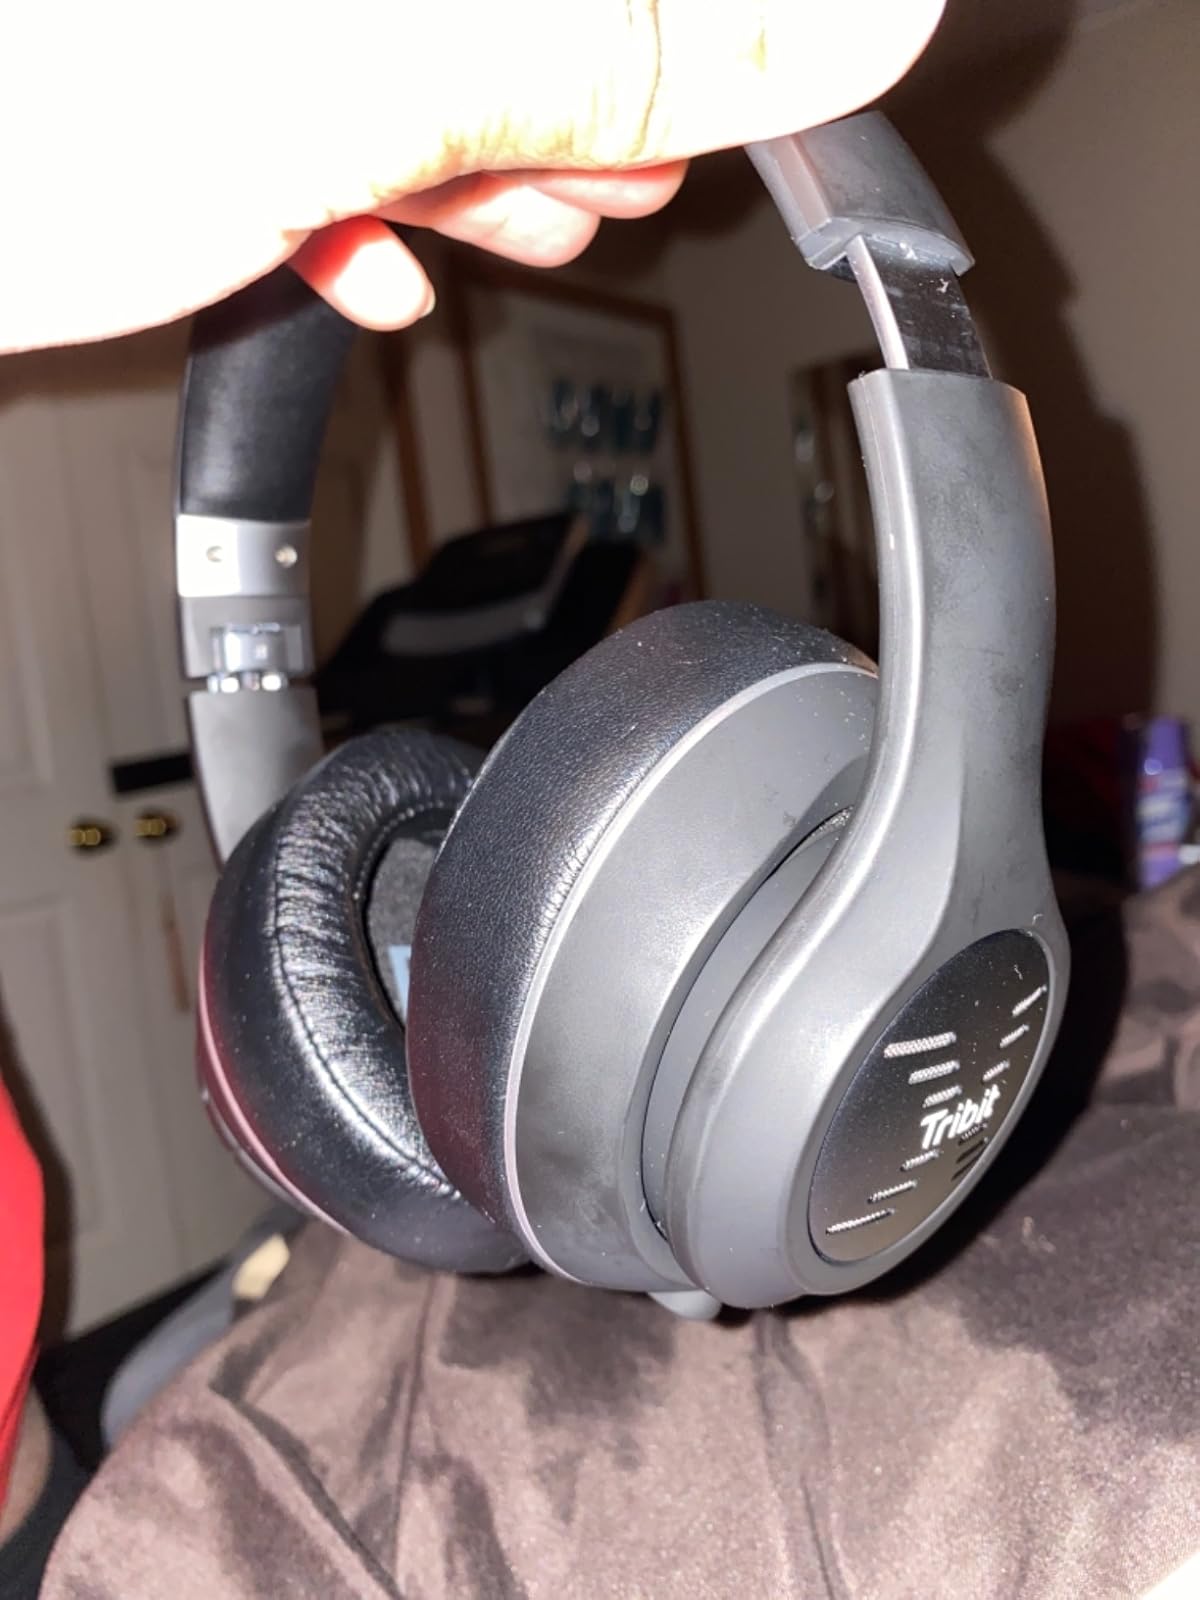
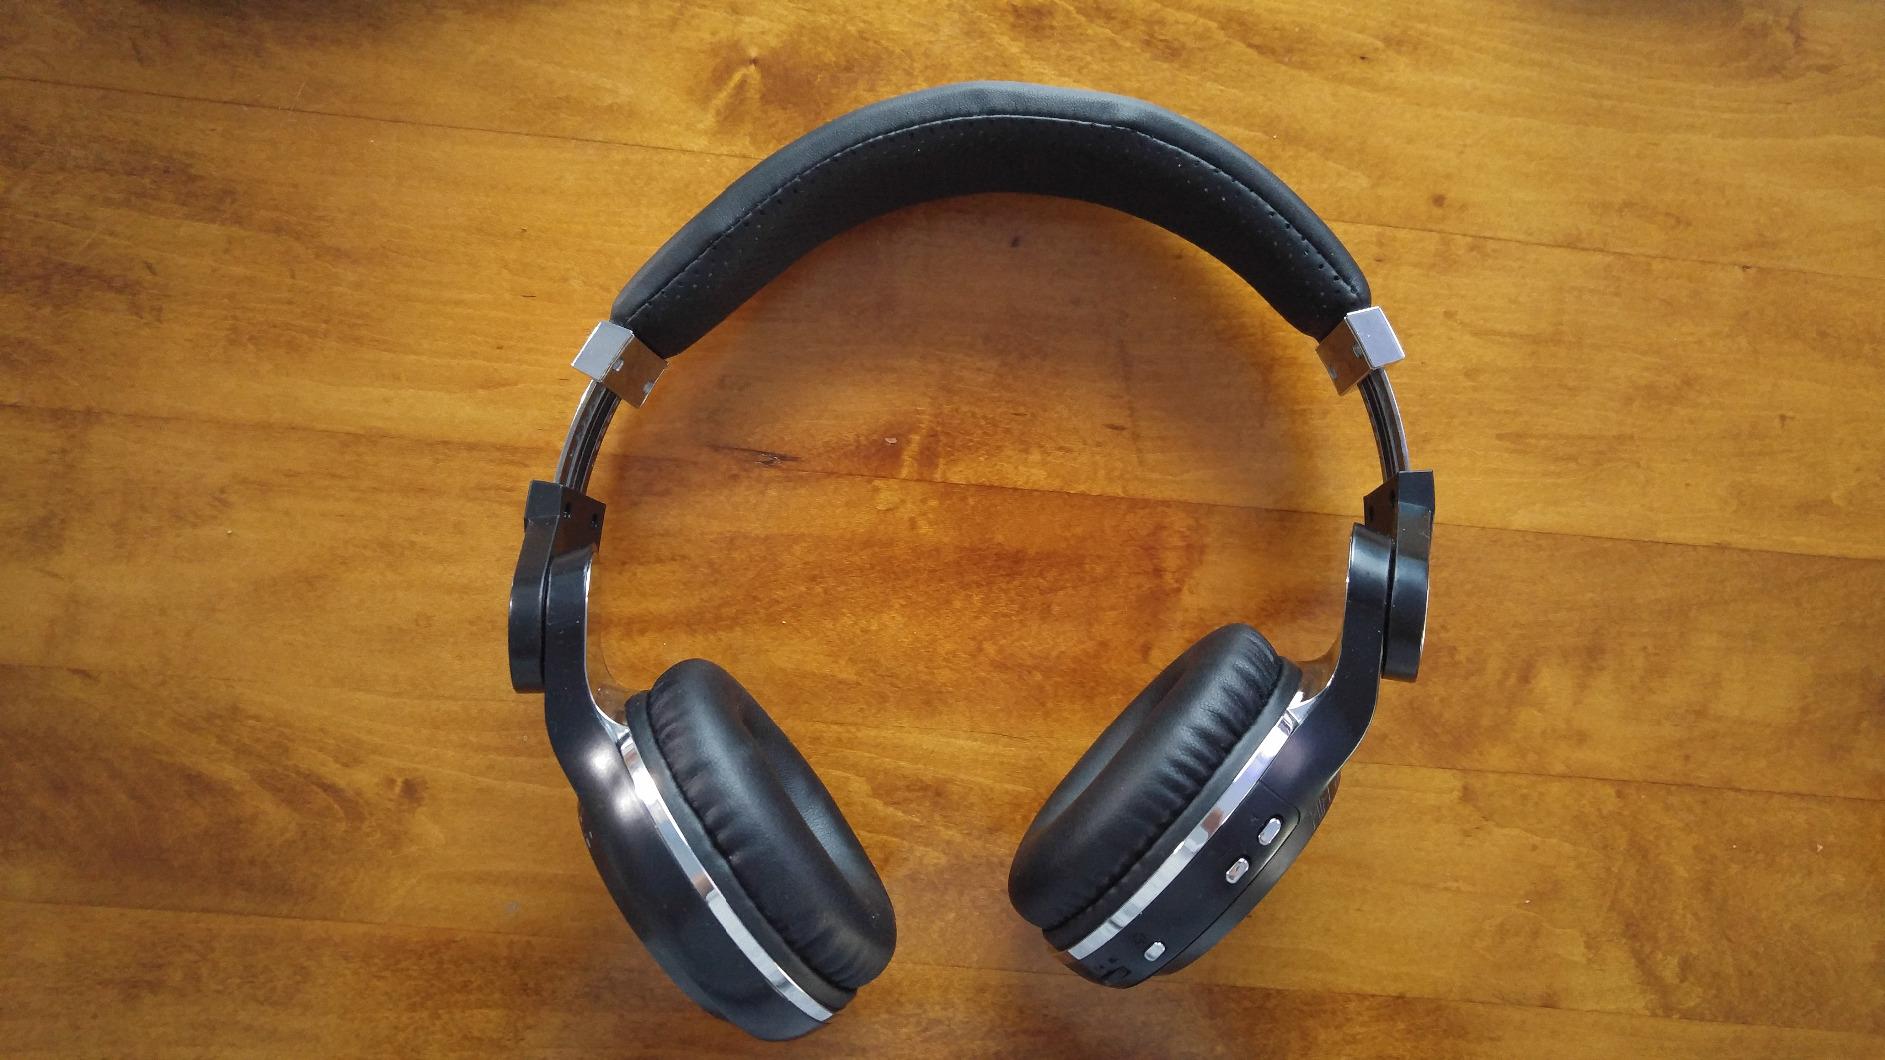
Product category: headphones
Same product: no